Ilkley Roman Fort

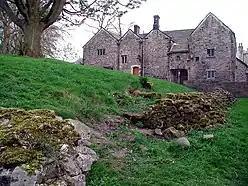
Remains of the outer walls at the Roman Fort, looking towards Ilkley Manor House

Ilkley Roman Fort is a Roman fort on the south bank of the River Wharfe, at the centre of the modern town of Ilkley, a Victorian spa town in West Yorkshire, England.